David Horwitz

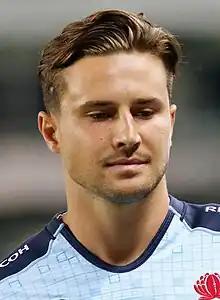
Horwitz with the Waratahs in 2017

David Jason Horwitz (born 30 September 1994), commonly referred to as Dave, is an Australian rugby union player who plays as a Centre for Sydney rugby club Randwick. He formerly played for Irish rugby club Connacht and domestically New South Wales Country Eagles who did compete in the National Rugby Championship (NRC). His regular playing position is fly-half, however, Horwitz has played multiple positions in the past, including Centre.